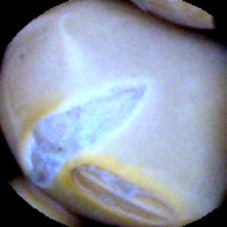
Label: Skin-damaged